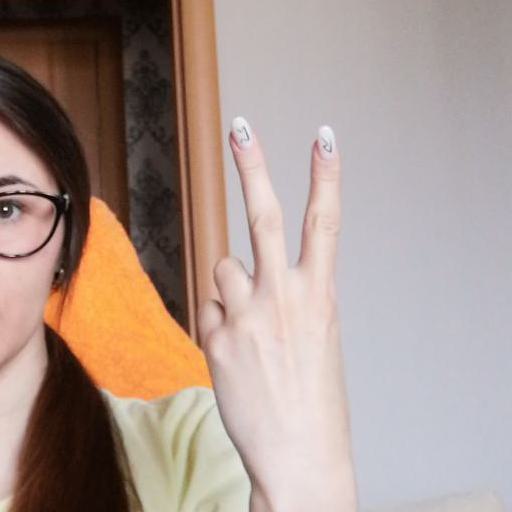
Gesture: peace_inverted